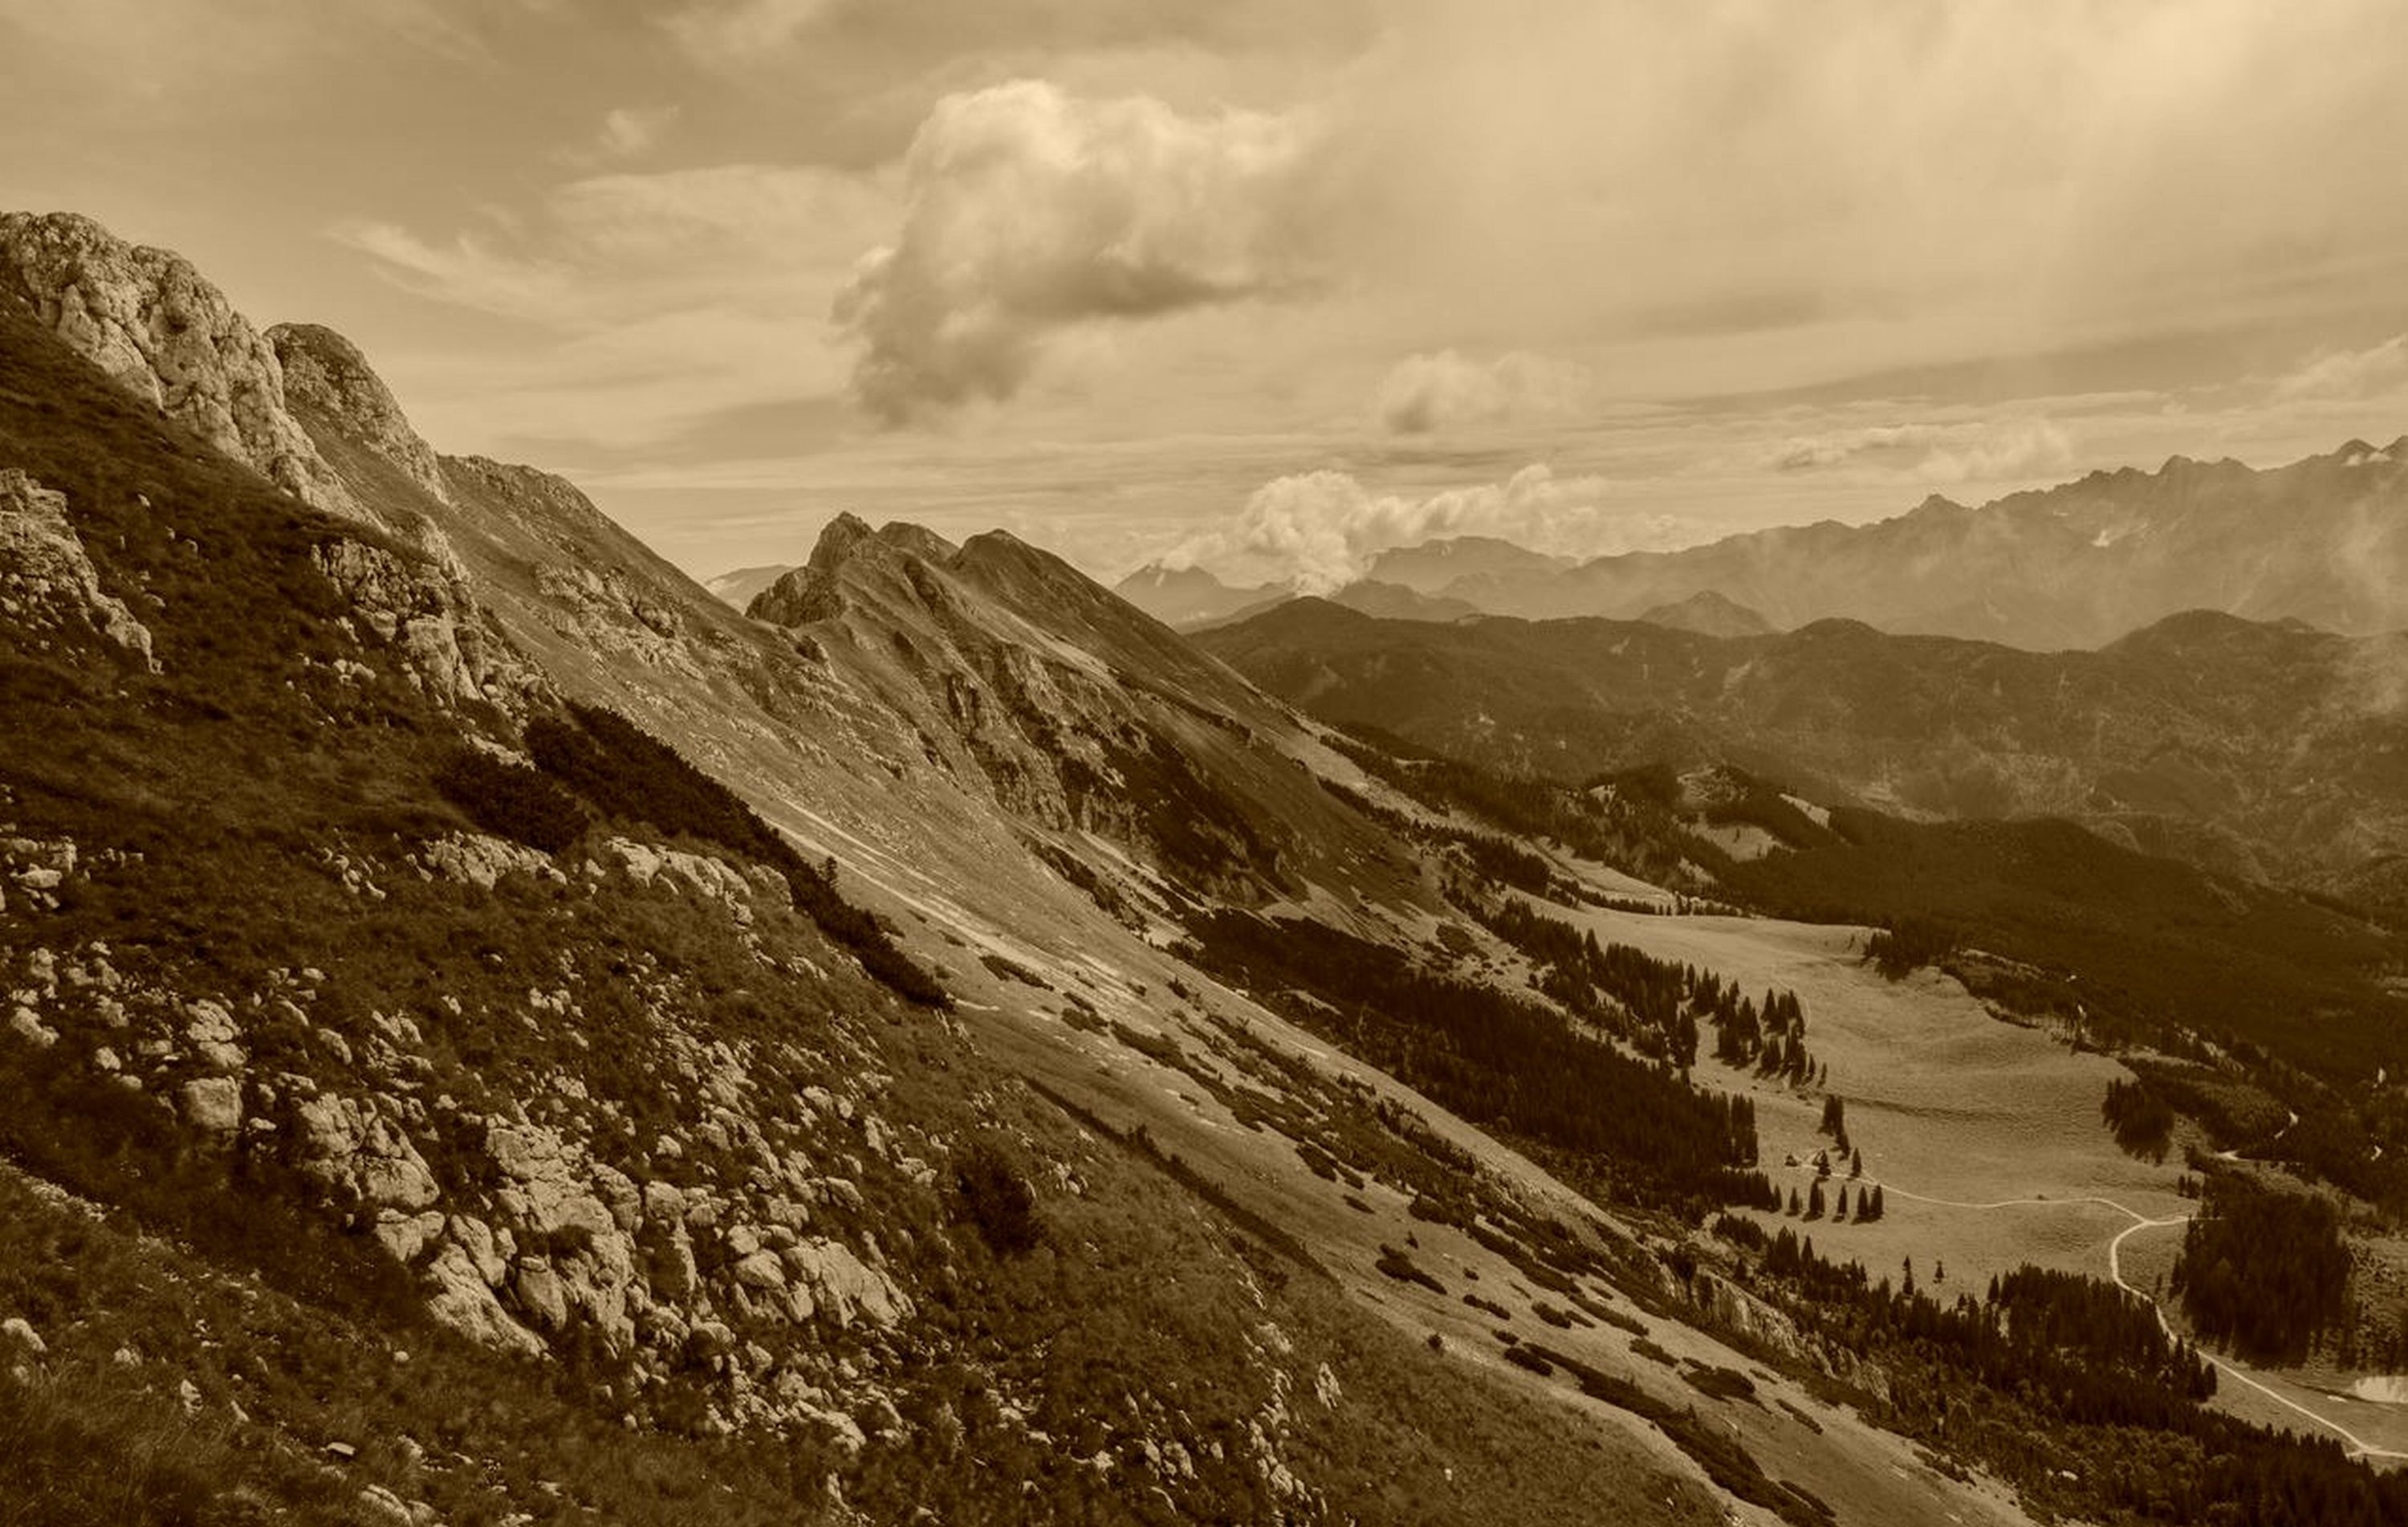
landscape, nature, outdoor, rock, wilderness, mountain, snow, cloud, black and white, sky, photography, countryside, hill, valley, mountain range, country, scenic, weather, monochrome, ridge, summit, sepia, clouds, alps, plateau, fell, loch, landform, mountain pass, monochrome photography, geographical feature, atmospheric phenomenon, mountainous landforms, sepia image